Chale Bay

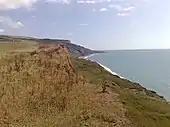
Chale Bay looking to the south-east

The beach is predominantly shingle and is bordered by tall cliffs which are made of sandstone, chalk and clay and so are often subject to erosion. There are a number of coastal chines and ravines around the bay; most notably Whale Chine, Blackgang Chine and Walpen Chine. The bay's eastern end is the site of "Shag Rock" which is a boulder around the size of a small building, though a storm in 1980 shifted it from its once prominent position on the shoreline.